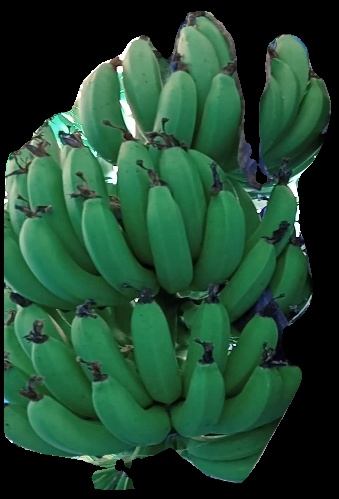
Variety: pachbale
Grade: grade1